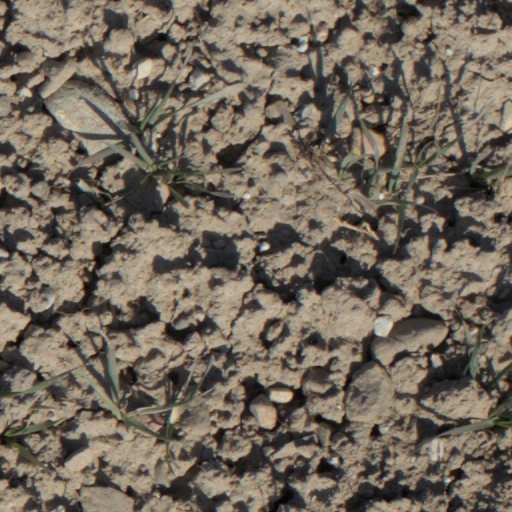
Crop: wheat